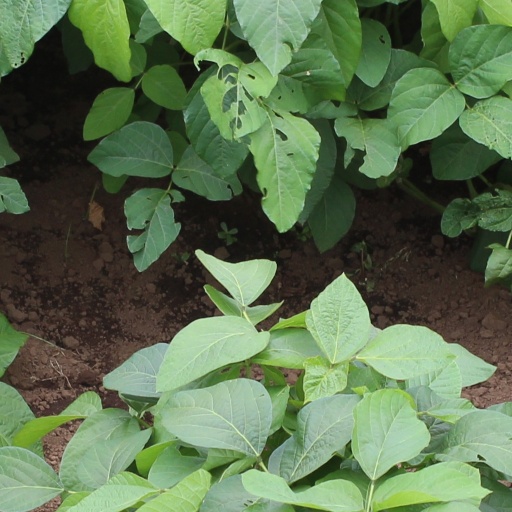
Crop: soybean